Dussen Castle

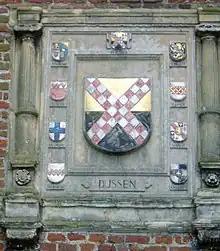
The arms of the inhabitants on the castle wall

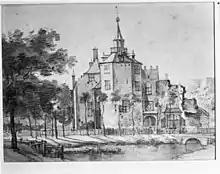
17th century from the north

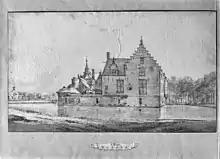
17th century from the west

The Lords of Dussen were first mentioned in 1156. The lordship Dussen was first mentioned in 1200. In 1288 a Jan van Dussen fought on the Brabant side in the Battle of Worringen. He broke his leg, as told by Jan van Heelu: